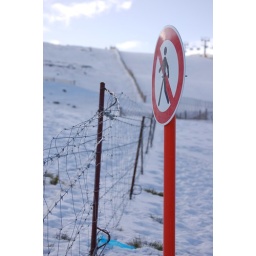
A sign on a small ski hill in Spain.